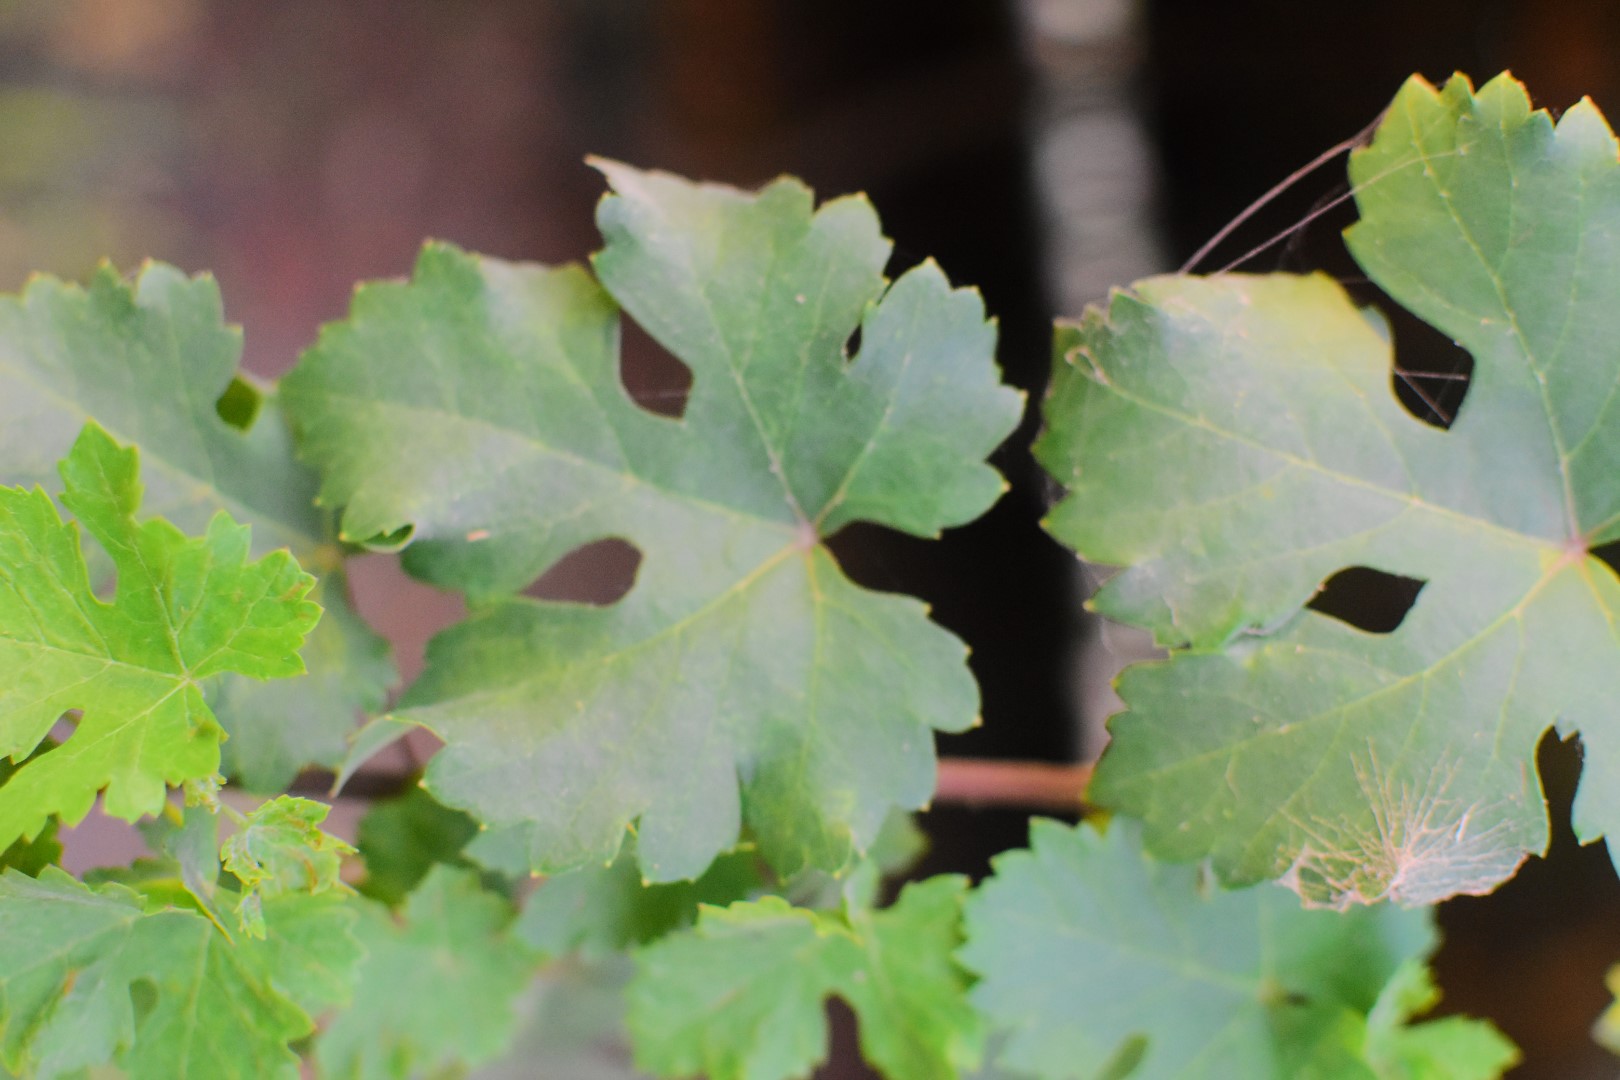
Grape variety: Aswud Balad